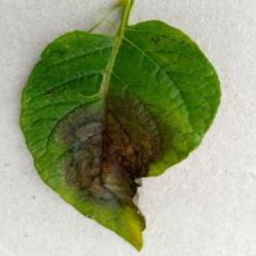
Etiqueta: Late Blight